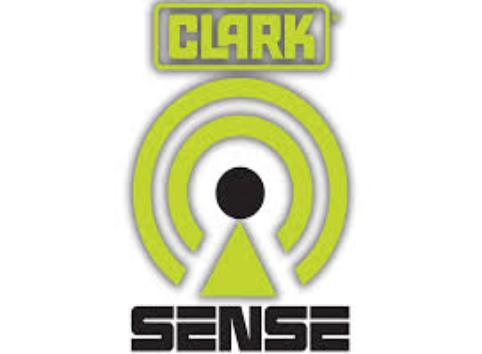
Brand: Clark
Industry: Others